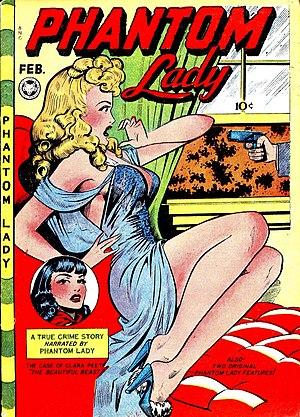
Phantom Lady est un personnage de fiction, super-héroïne conçue durant l'âge d'or des comics. Créée par Will Eisner, Jerry Iger du studio créatif Eisner & Iger pour le scénario et Arthur F. Peddy pour le dessin, elle est apparue pour la première fois dans le comic Police Comics #1 de Quality Comics en août 1941. Durant les années qui suivirent, le personnage fut utilisé par trois autres éditeurs de comics. En 1973, DC Comics relança le personnage dans le comic Justice League of America v.1 #107.